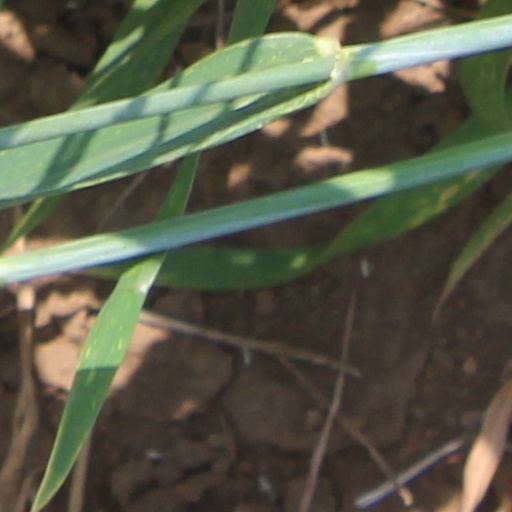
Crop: wheat